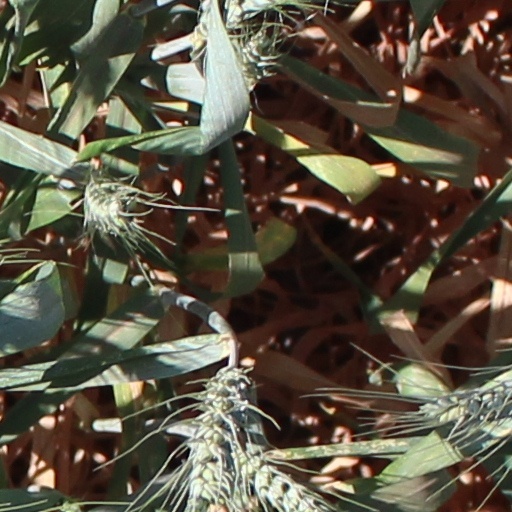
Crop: wheat